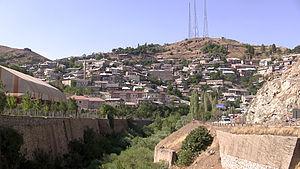
Maden est une ville et un district de la province d'Elâzığ dans la région de l'Anatolie orientale en Turquie.